Michal Papadopulos

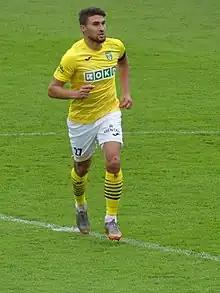
Papadopulos playing for MFK Karviná in 2022

Michal Papadopulos (born 14 April 1985) is a Czech former professional footballer who played as a forward.